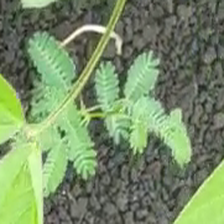
Weed species: Dwarf_cassia_(Chamaecrista pumila)